Stanmore

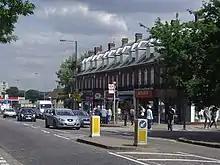
A view of London Road near Canons Corner

Bernays Memorial Institute survived demolition and was restored during a period of 18 years until 2009. However, the AA call operating centre closed in 1997 when it moved its base to Basingstoke, and in January 1999 it was announced that the breakdown centre would close with the loss of 140 jobs, ending the firm's long association with Stanmore. After being sold by the AA the building was used by Carpetright and as offices.